Jingshanosaurus

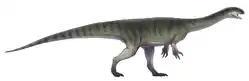
Restoration

Its fossils, a nearly complete skeleton including the skull, were found near the town of Jingshan ("Golden Hill"), Lufeng County, Yunnan Province, China, from which the name derives. First described in 1995, the type species is "J. xinwaensis", formalized by Zhang and Yang. Fossil remains of "Jingshanosaurus" had been exhibited in museums several years prior to the formal naming. A complete skeleton and skull of "Jingshanosaurus xinwaensis" have been found and is considered the last prosauropods to live on earth.